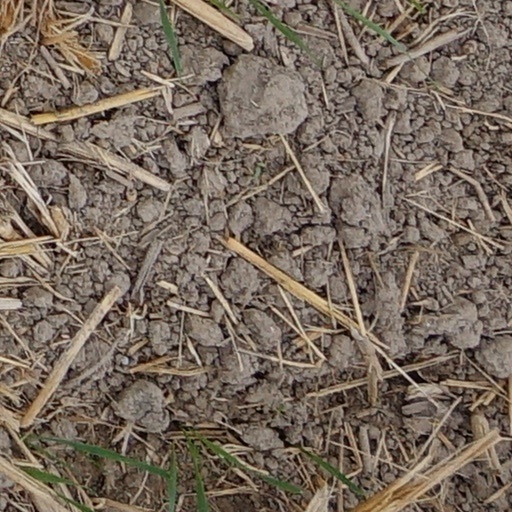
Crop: wheat